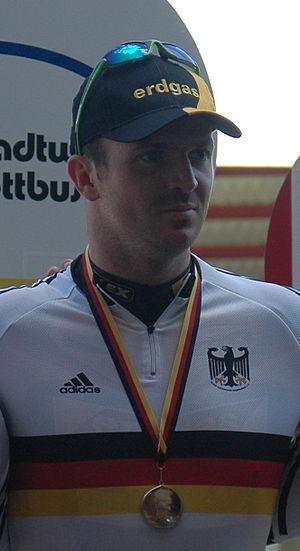
Carsten Bergemann est un coureur cycliste allemand spécialiste de la piste né le 24 janvier 1979 à Bautzen en Saxe. Il a notamment été champion du monde de la vitesse par équipes en 2003 avec René Wolff et Jens Fiedler.